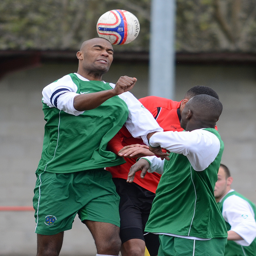
A man using his head to hit a soccer ball while playing soccer with other men.
A man hitting a soccer ball with his head while others try to stop him.
One man with soccer ball touching his head while another stands near.
Three athletes jostling for position to gain control of the ball.
A soccer player is getting hit in the head by the ball